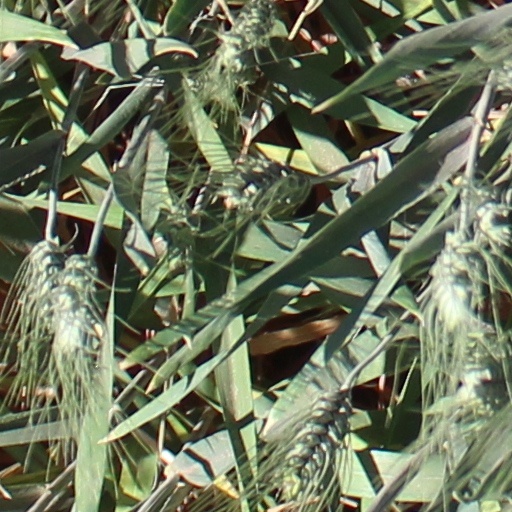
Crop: wheat